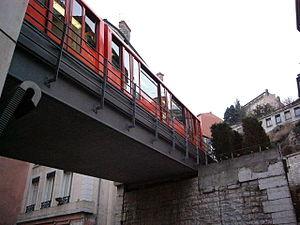
La ligne 1 du funiculaire de Lyon, plus communément appelée Funiculaire ou « Ficelle » de Saint-Just, est une des deux lignes du funiculaire de Lyon encore en activité, et la 2ᵉ ligne construite. Cette ligne du 5ᵉ arrondissement de Lyon relie les stations Vieux Lyon - Cathédrale Saint-Jean et Saint-Just, entre le quartier du Vieux Lyon et le quartier de Saint-Just à l'ouest de la ville.
Cette liste répertorie des funiculaires dans le monde.